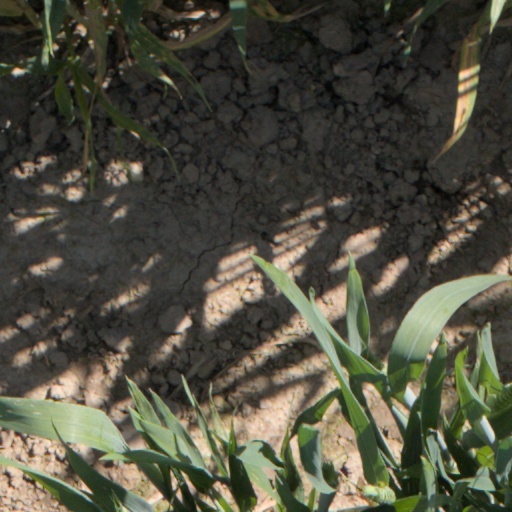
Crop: wheat